Ada Chastina Bowles

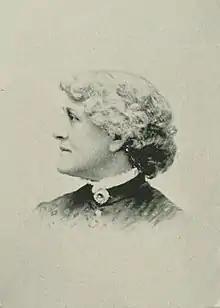
"A Woman of the Century"

Ada Chastina Burpee Bowles (August 2, 1836 – August 30, 1928) was a Universalist minister.